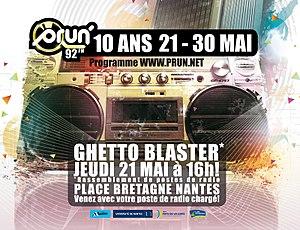
Affiche de l'évènement Ghetto Blaster pendant les 10 ans de la Radio Prun'.
Prun' est l'acronyme de « Première radio universitaire nantaise ». Station de radio associative, elle a commencé à émettre périodiquement en mai 1999. En mai 2007, le Conseil supérieur de l'audiovisuel lui a accordé une antenne permanente à Nantes.